Peter Mittelstaedt

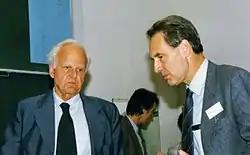
Peter Mittelstaedt (right) And Carl Friedrich von Weizsäcker (left) During the International Symposium on Quantum Logic, Cologne 1984

Peter Mittelstaedt pseudonym Karl Rottmann (born November 24, 1929, in Leipzig - November 21, 2014, in Erftstadt), was a German physicist, philosopher, and scientific theorist.